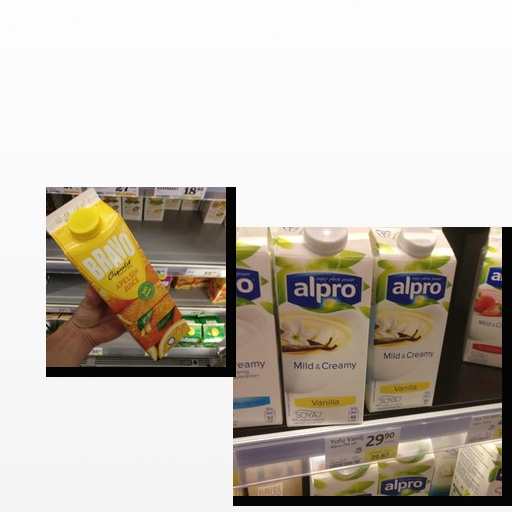
Food items: orange_juice, soyghurt